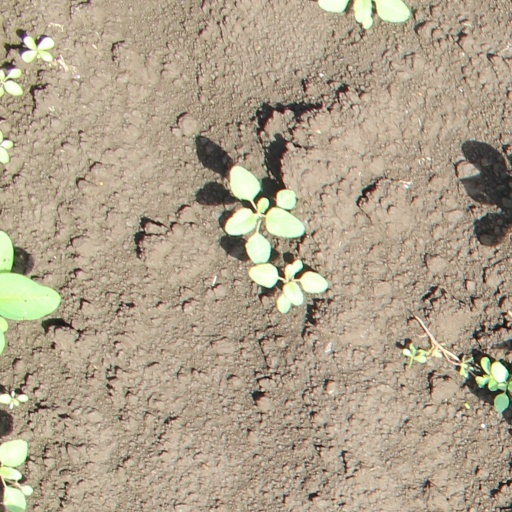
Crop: soybean